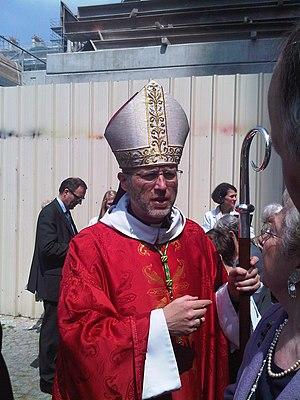
Mgr Renauld de Dinechin, évêque auxiliaire de Paris, après une confirmation, le 22 mai 2010.
Cette page dresse la liste des évêques de Soissons. Présentant la création puis l'officialisation du diocèse de Soissons, elle détaille certains éléments biographiques des différents titulaires de la fonction, et en présente leurs blasons pour certains.
Renauld de Dinechin, né le 25 mars 1958 à Lille, est un évêque catholique français, évêque de Soissons, Laon et Saint-Quentin depuis le 30 octobre 2015.